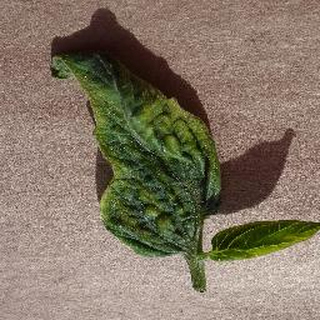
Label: tomato_yellow_leaf_curl_virus